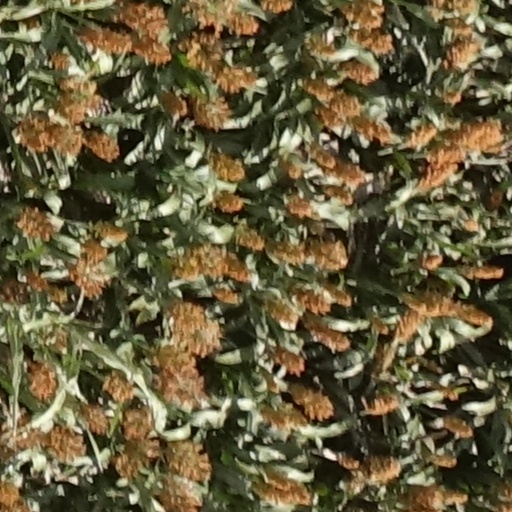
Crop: sorghum